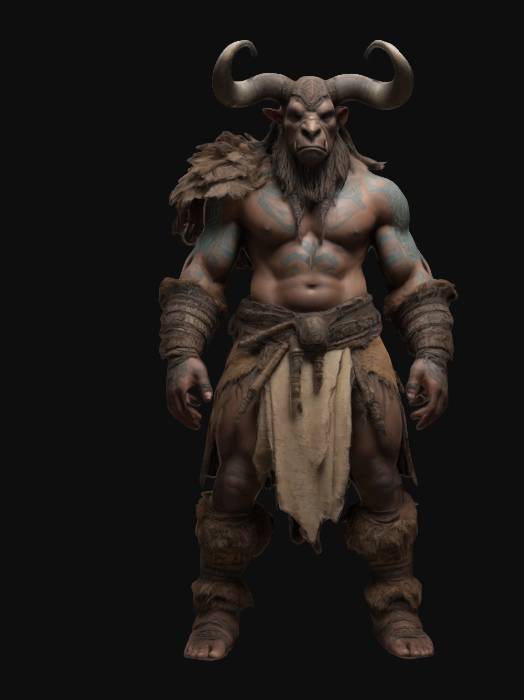
미적 점수 (1~10점): 8